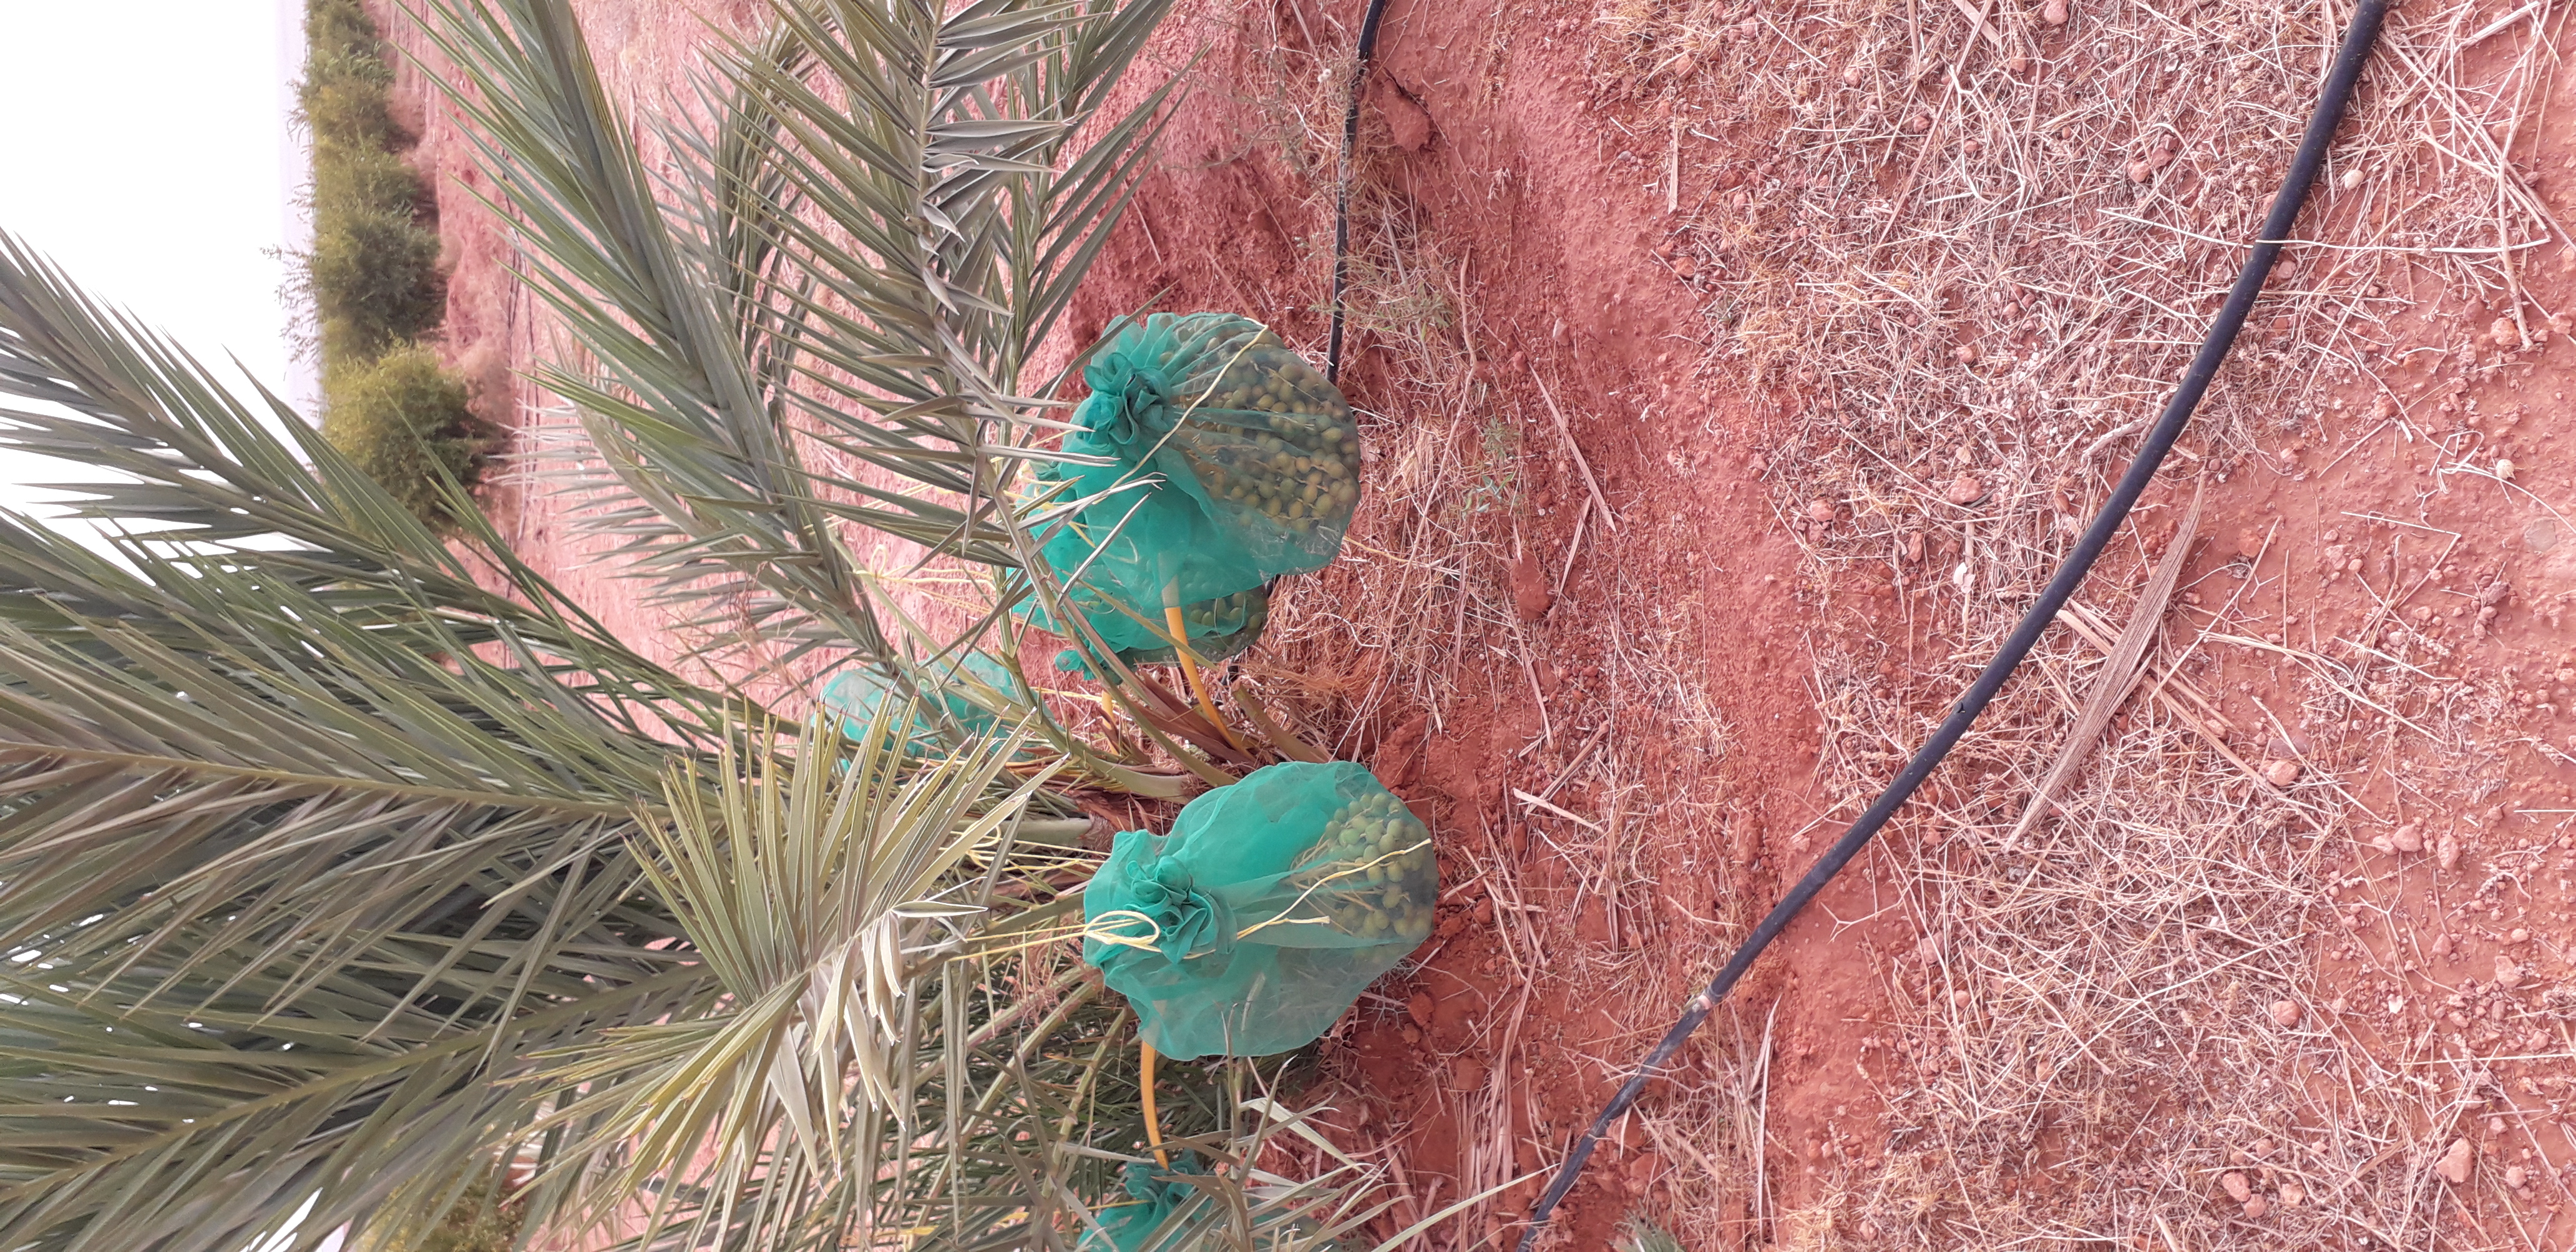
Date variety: kholt